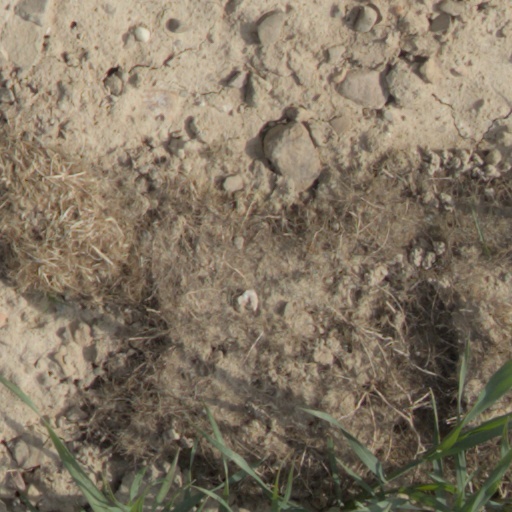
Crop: wheat